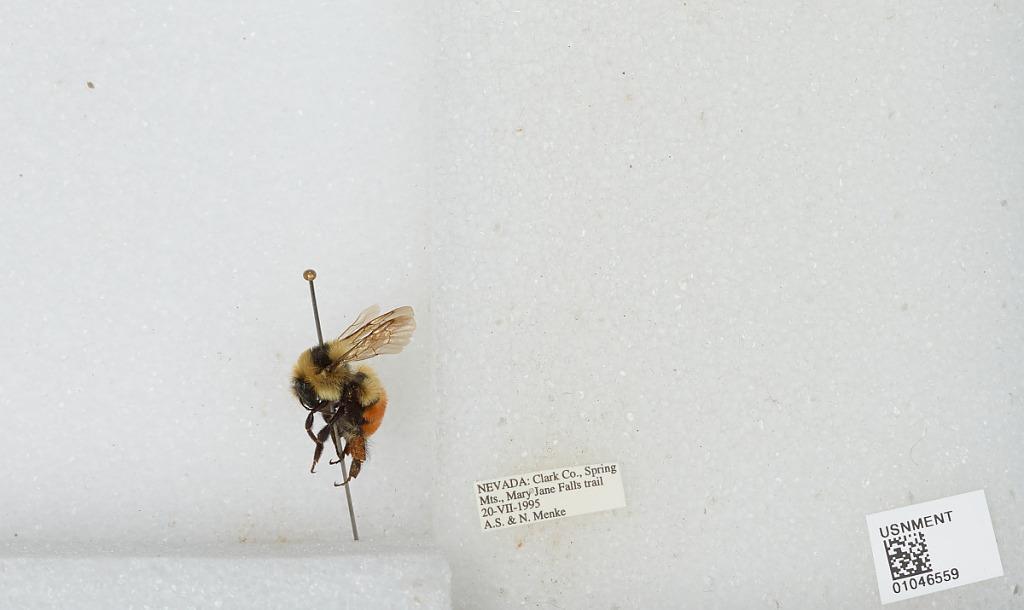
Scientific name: Bombus sp.
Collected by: A. Menke & A. Menke
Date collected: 1995-7-20
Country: United States
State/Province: Nevada
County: Clark
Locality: Spring Mountains, Mary Jane Falls trail
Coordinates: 36.2792, -115.671